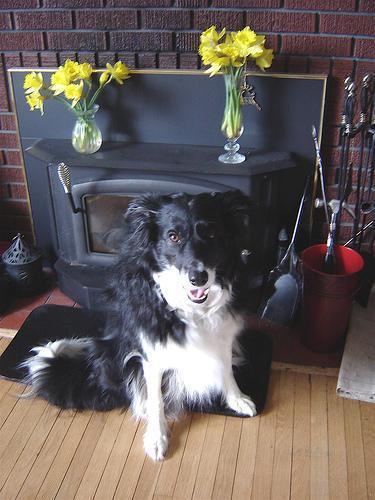
Border_collie